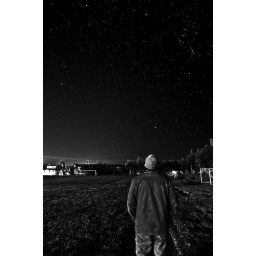
Field under the stars black and white